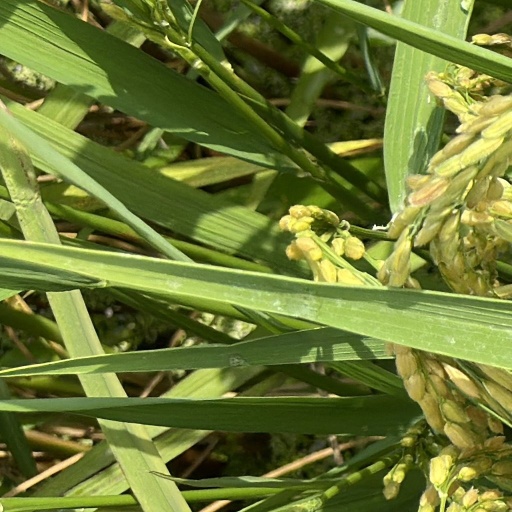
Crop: rice